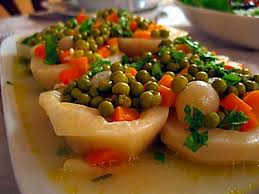
Yemek: enginar